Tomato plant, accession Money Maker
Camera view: bottom (45 deg); turntable rotation: 240 degrees
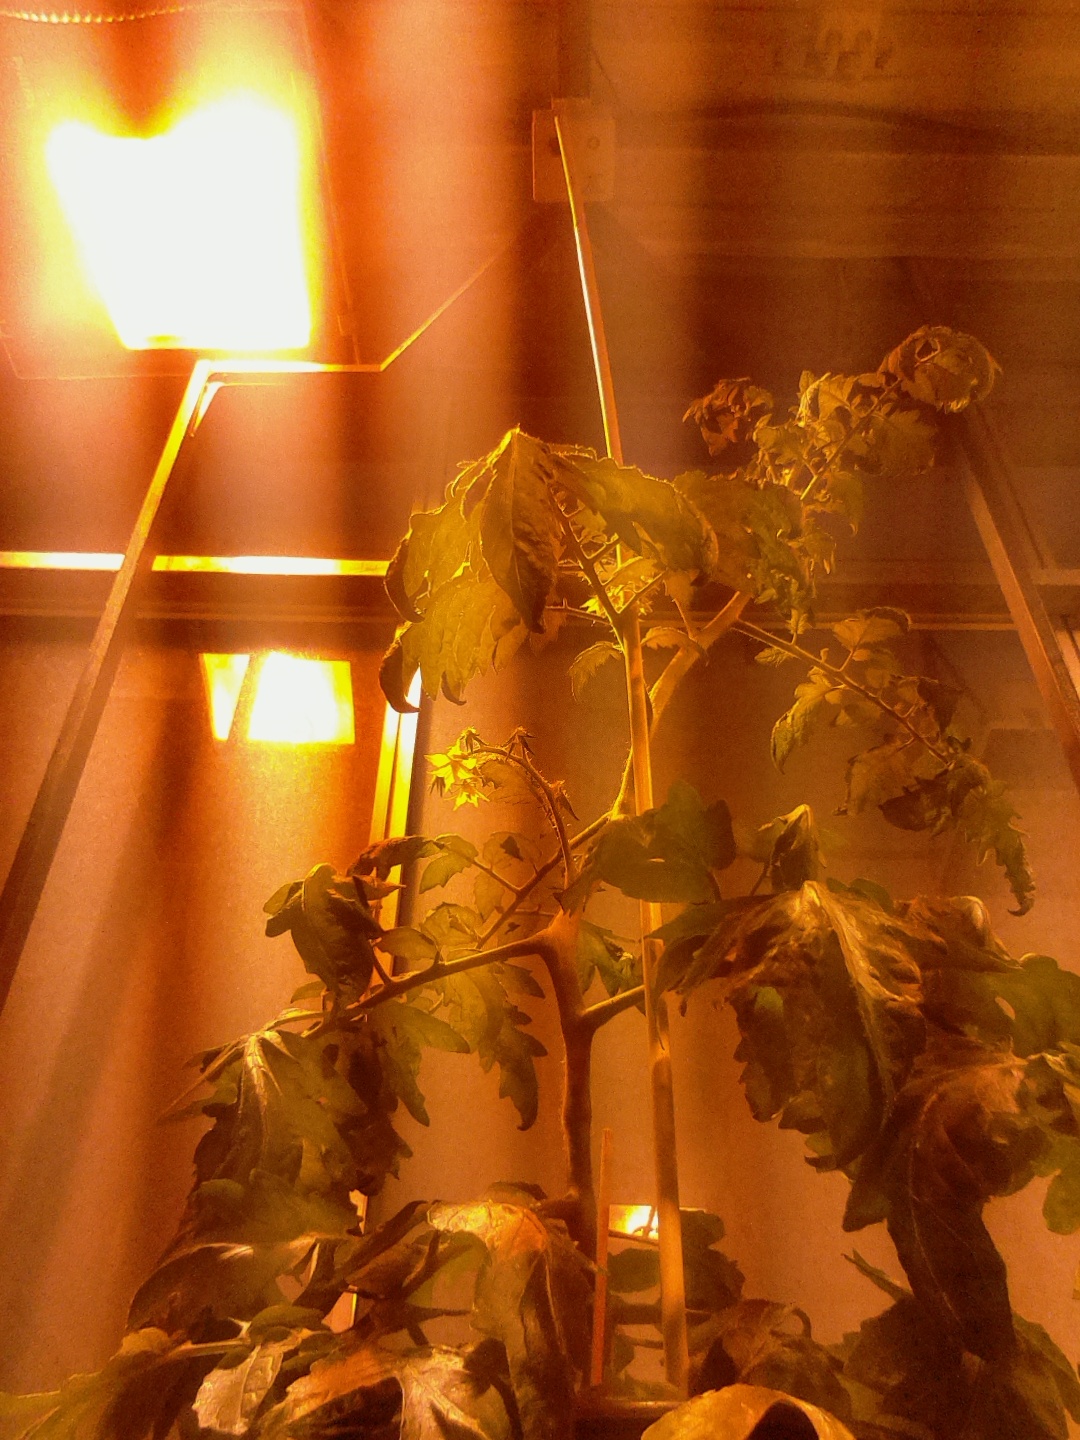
BBCH growth stage 69: End of flowering, 90%-100% of flowers open, more petals falling